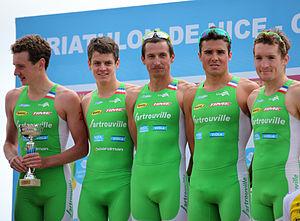
L'Espérance cycliste Sartrouville Triathlon est un club français de triathlon créé en 1993 et implanté à Sartrouville. Il a remporté huit titres dans les catégories hommes ou femmes, lors du Grand Prix de triathlon, championnat de France des clubs de première division de la Fédération française de triathlon. Les membres du club ont cumulé 7 médailles aux jeux olympiques de Londres en 2012 et Rio en 2016.
Sartrouville est une commune française située dans les Yvelines, en région Île-de-France. Banlieue nord-ouest de Paris, elle est le chef-lieu du canton de Sartrouville, sur la Seine. Sartrouville est, par sa population, la deuxième commune des Yvelines après Versailles, avec 51 967 habitants au recensement de 2017.